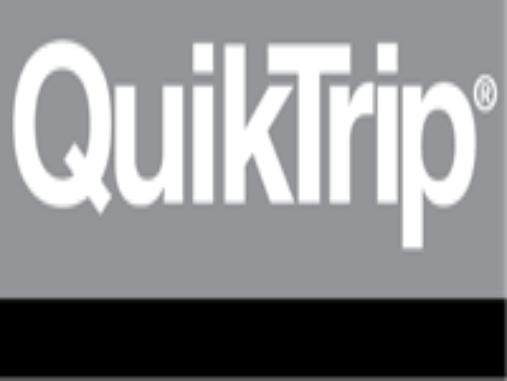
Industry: Others